Christmas Island

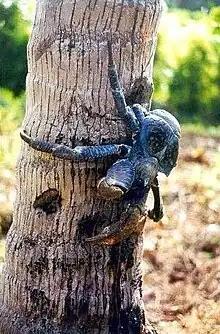
Robber crab (coconut crab)

In the village of Poon Saan, which functions like the island's Chinatown, Buddhism is commonplace. Traditional Cantonese folk practices also are represented in this area. Chinese temples and shrines include seven Buddhist temples (like Guan Yin Monastery (观音寺) at Gaze Road), ten Taoist temples (like Soon Tian Kong (顺天宫) in South Point and Grants Well Guan Di Temple) and shrines dedicated to Na Tuk Kong or Datuk Keramat on the island.